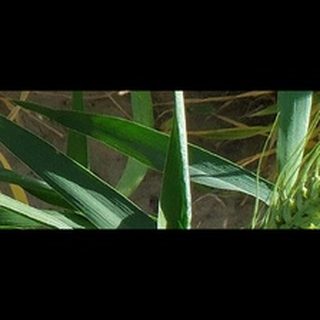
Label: healthy_wheat